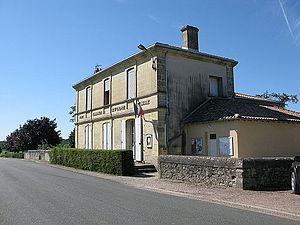
Mairie de Saint-Sulpice-de-Pommiers
Saint-Sulpice-de-Pommiers est une commune du Sud-Ouest de la France, située dans le département de la Gironde, en région Nouvelle-Aquitaine.